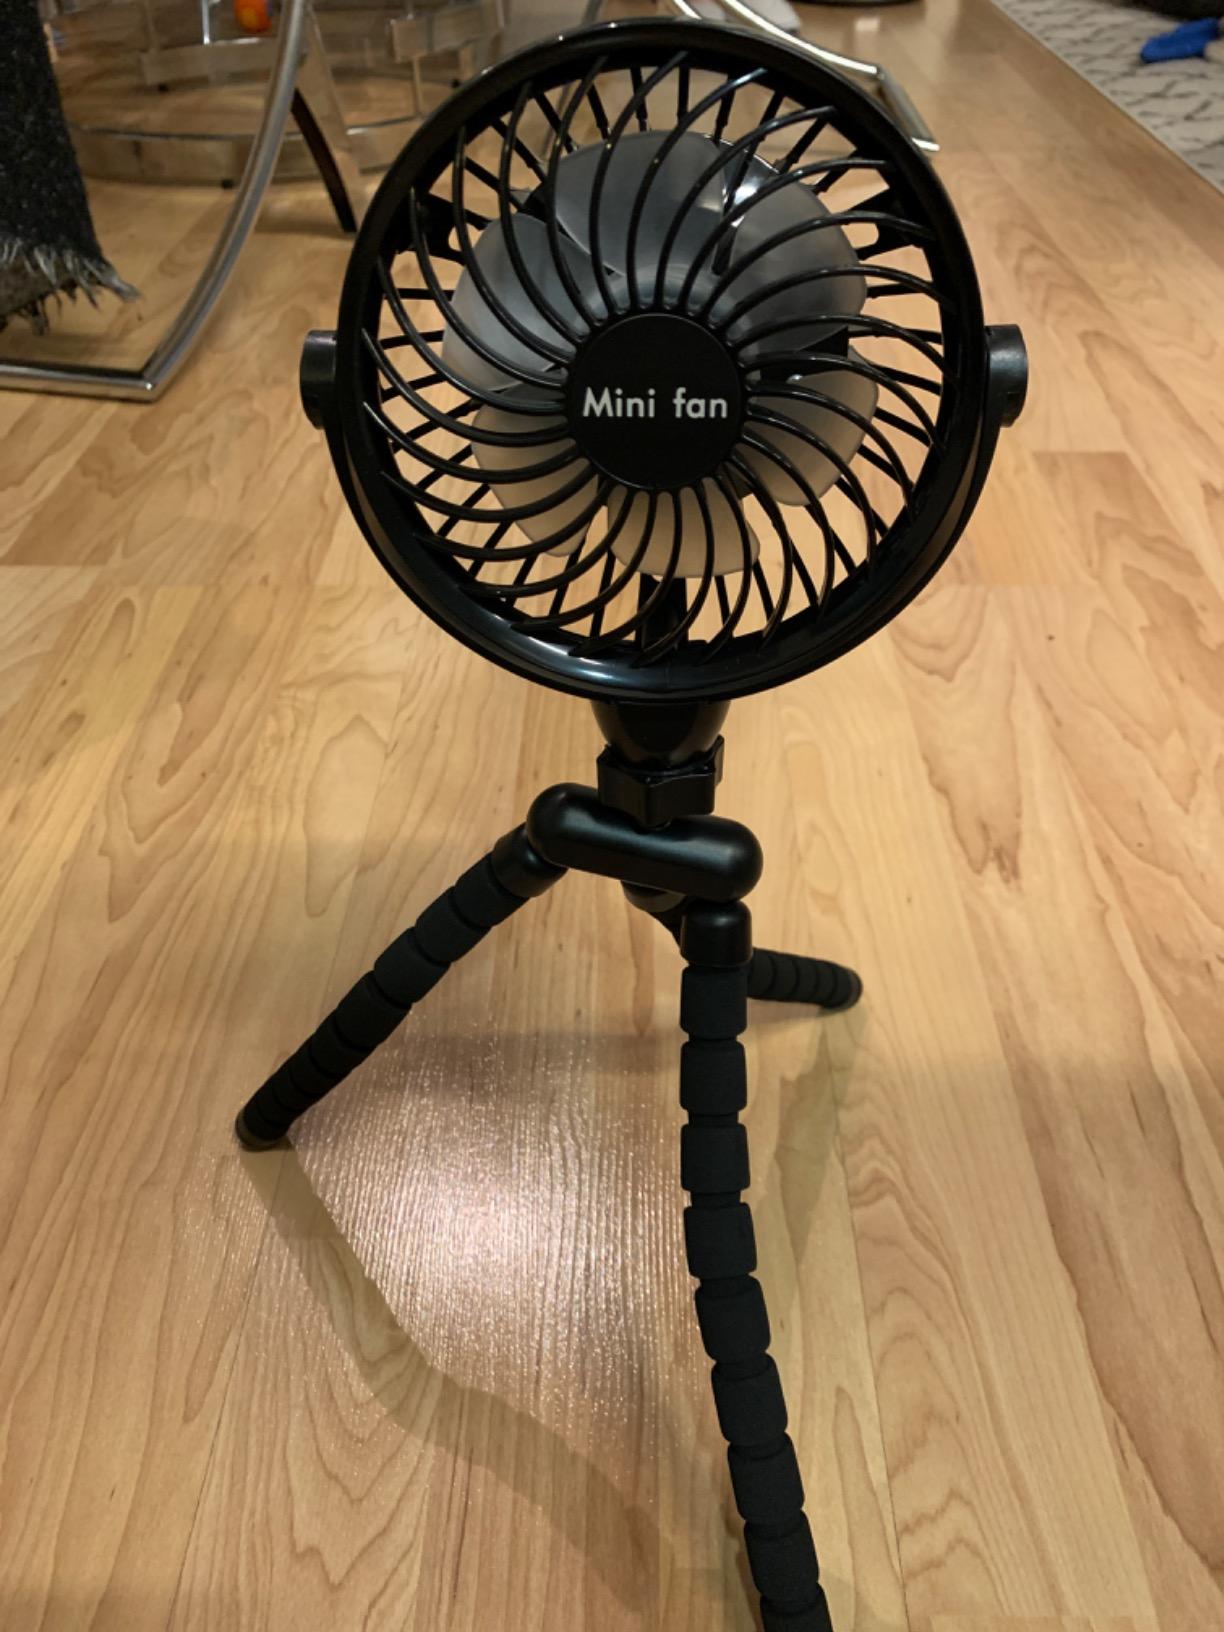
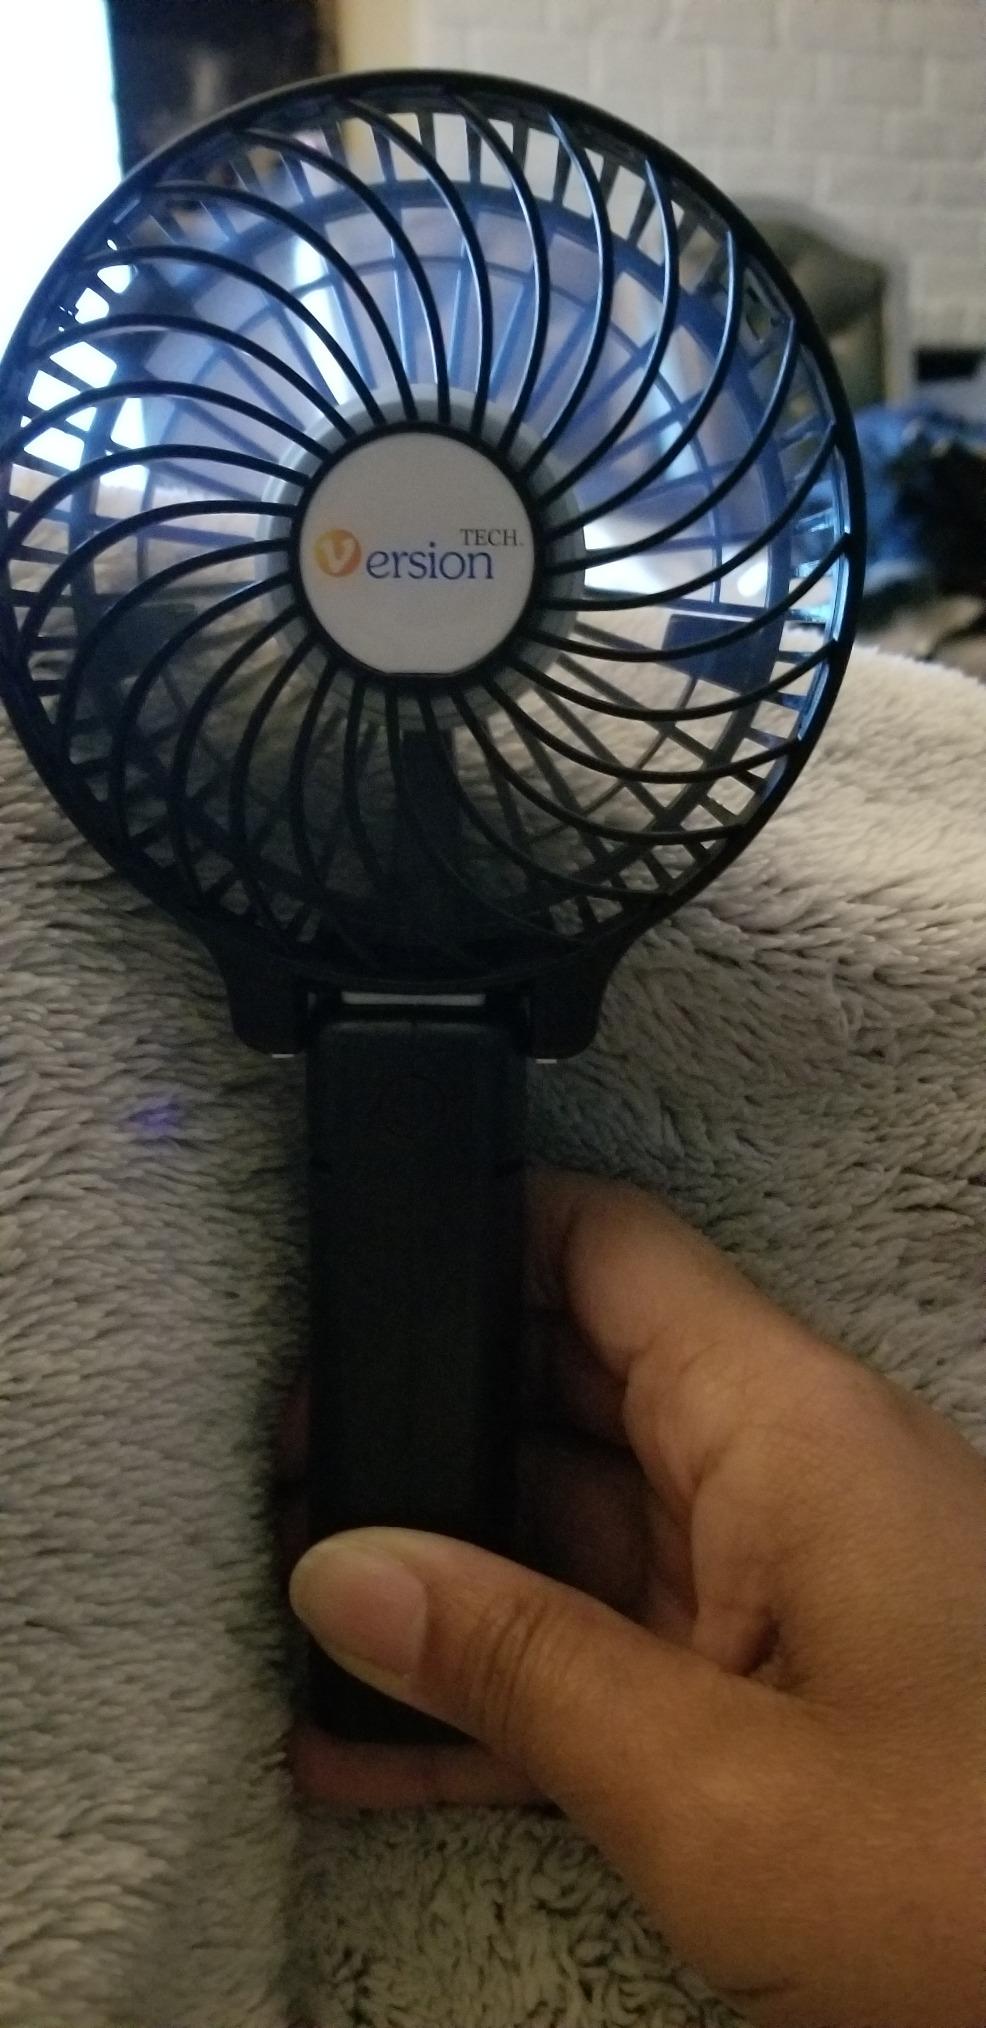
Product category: fan
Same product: no